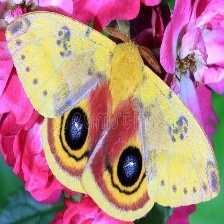
Species: IO MOTH